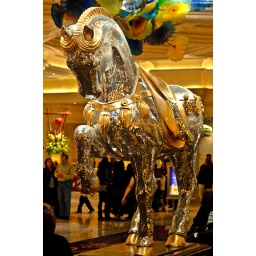
A well-blinged-out horse statue in the lobby of the Bellagio hotel. Just below the lovely glass flower ceiling.